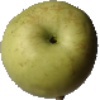
Label: Apple Golden 3